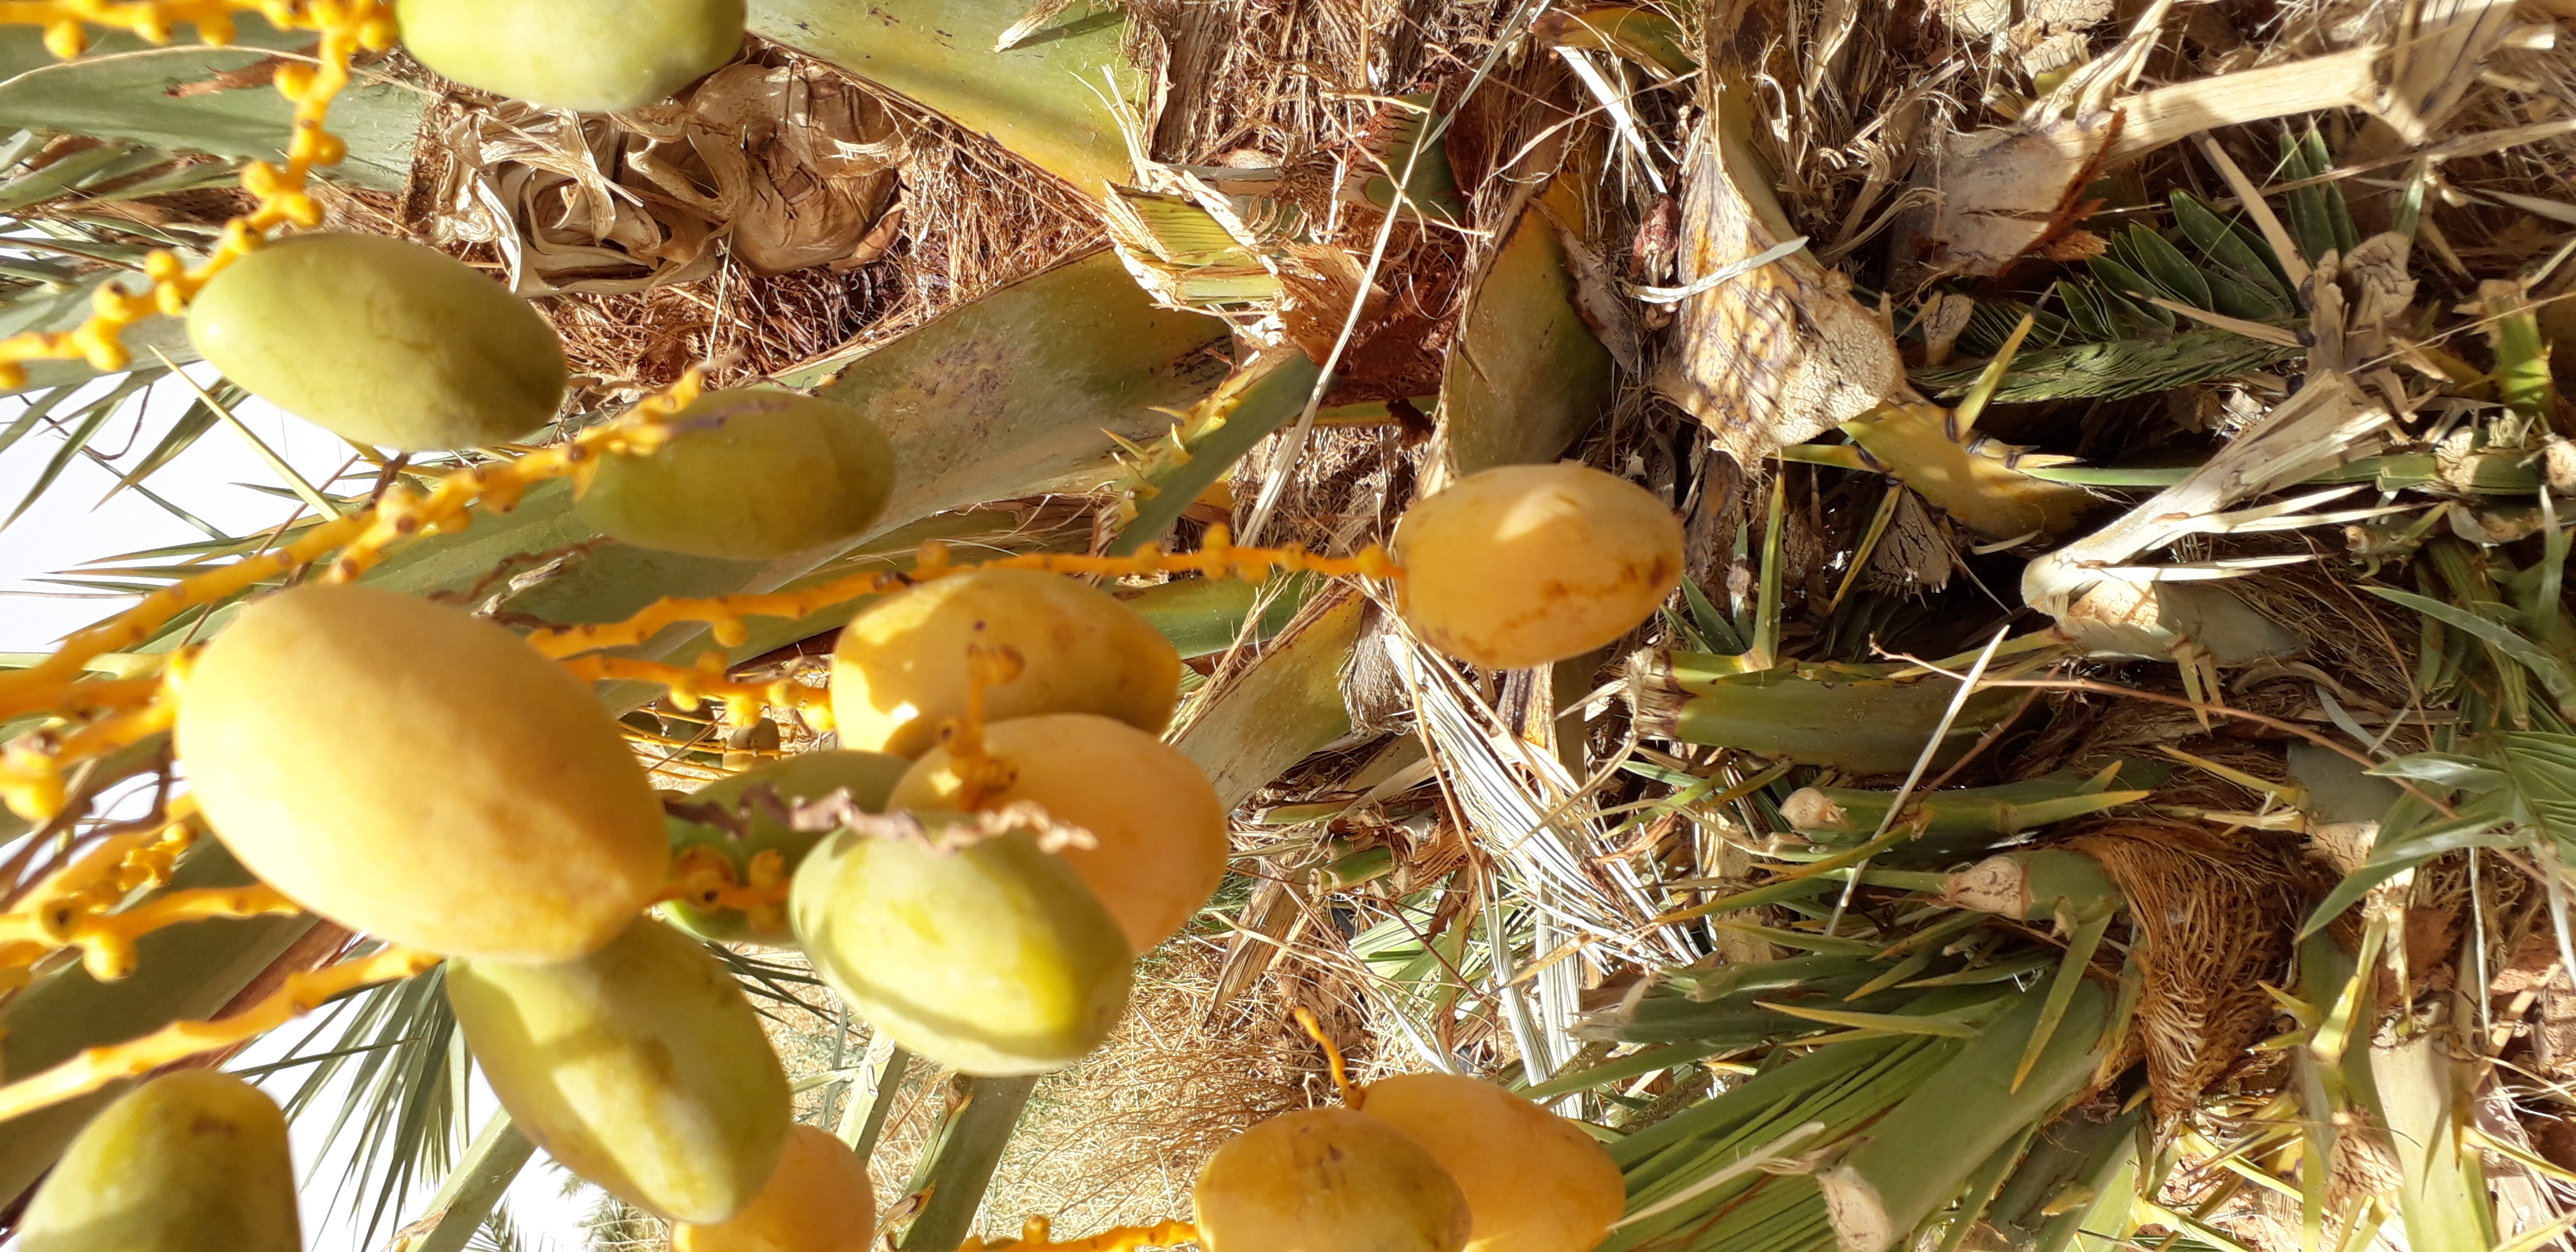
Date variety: Boumajhoul